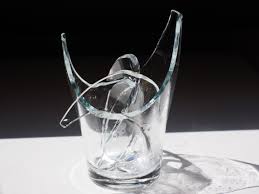
Waste category: glass